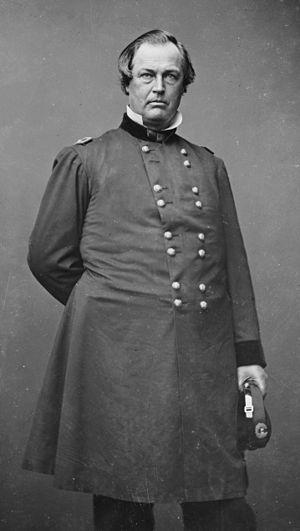
Denver est la capitale et la ville la plus peuplée de l'État du Colorado, aux États-Unis.